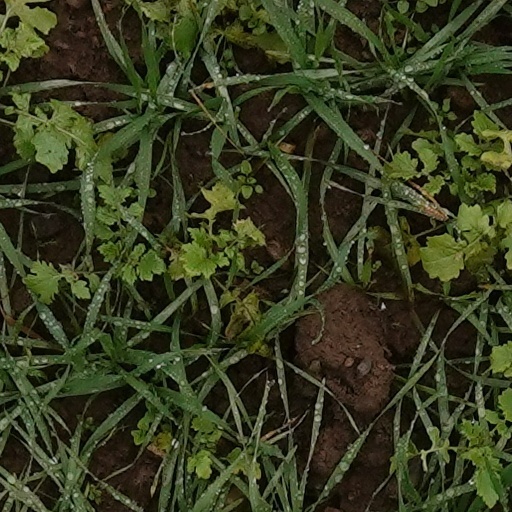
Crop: wheat